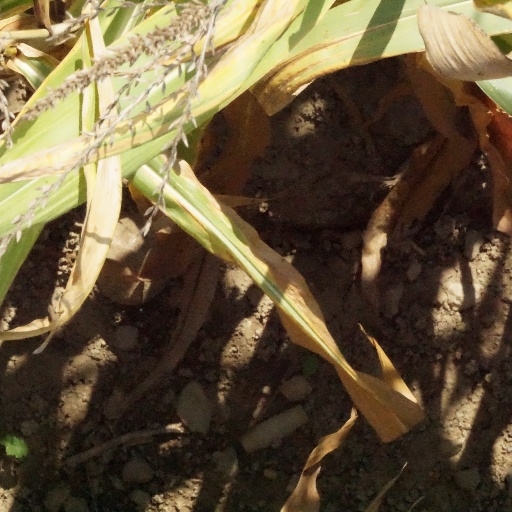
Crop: maize; corn